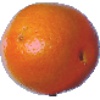
Label: tangelo